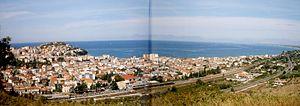
Agropoli est une commune de la province de Salerne dans la Campanie en Italie.